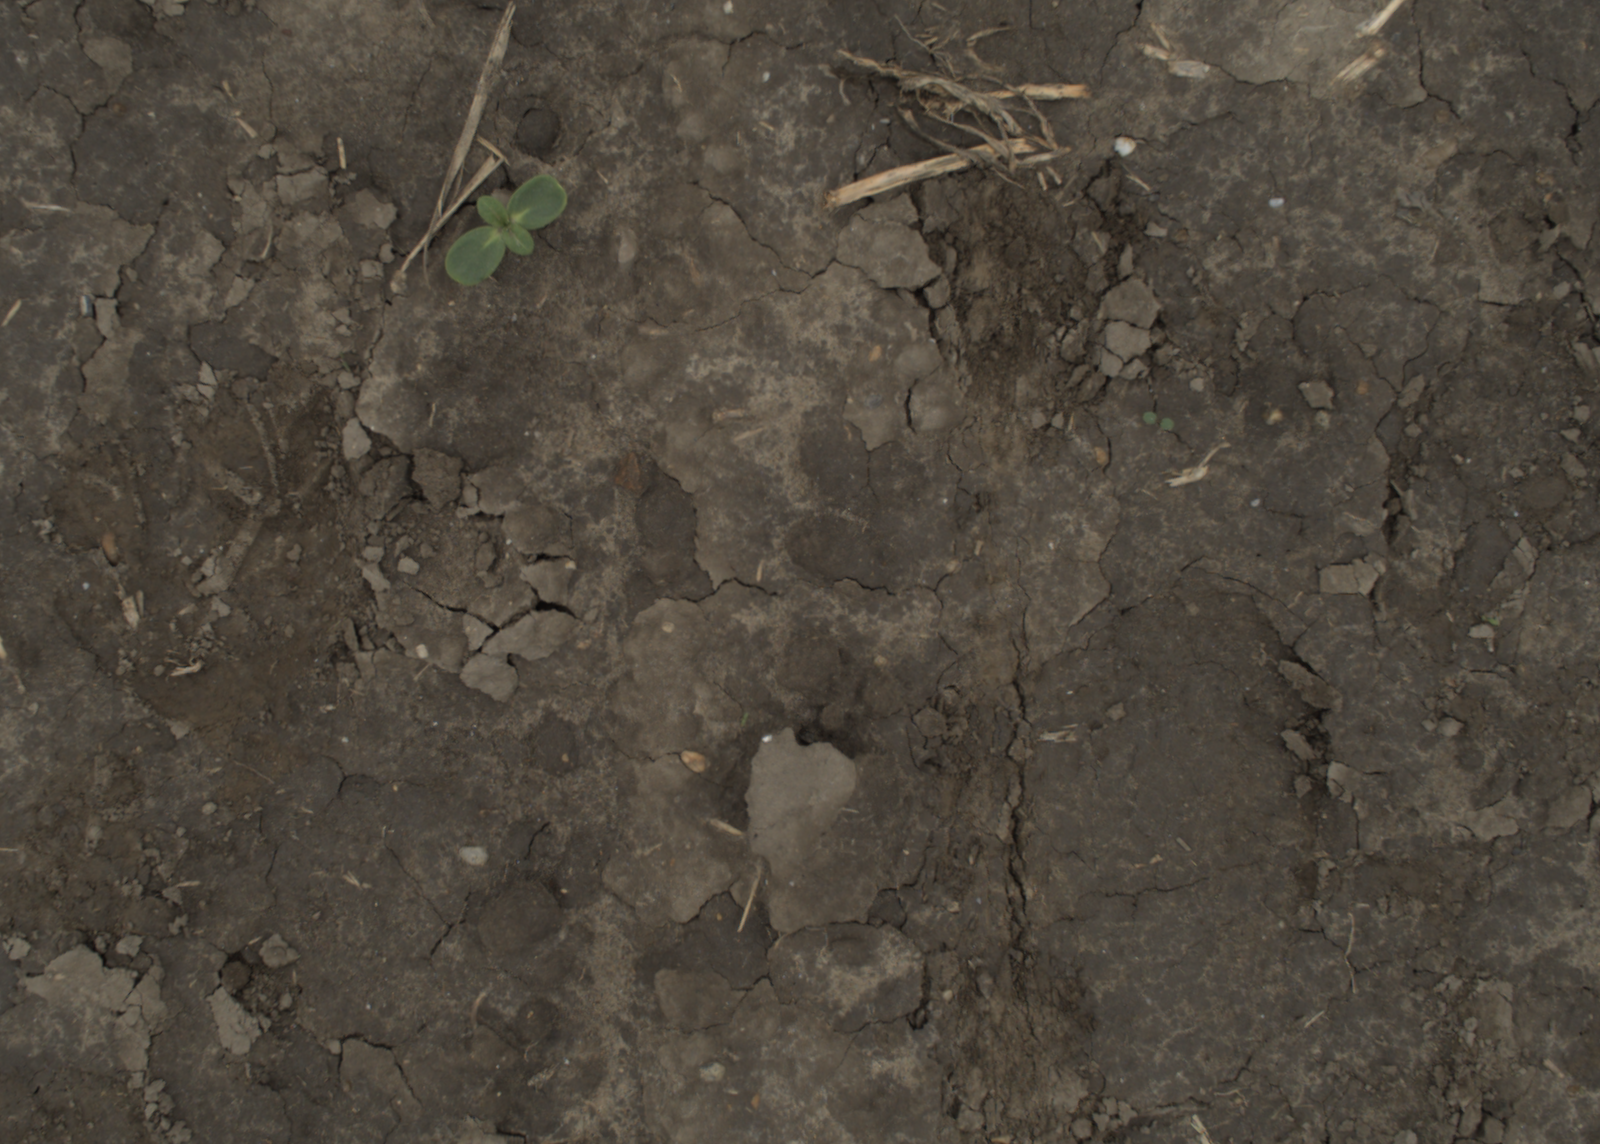
Capture date: 29.09.2021 13:48:57
Weather: cloudy
Wind: medium
Seeding date: 02.09.2021
Plant canopy height (mm): 954